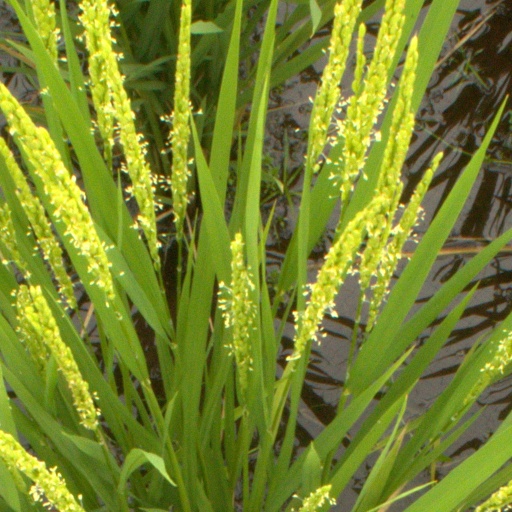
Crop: rice